Toyota Supra in motorsport

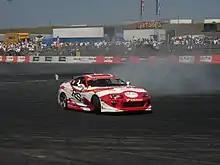
Max Orido drifting a RS-R Supra at NOPI Nationals 2005

The Supra HV-R is a hybrid race car based on the Super GT Supra jointly developed by Toyota and Toyota Team SARD. The four-wheel drive HV-R combines a 4.5 L V8 from its Super GT UZ-FE engine, a rear-axle-mounted electric motor, and two front in-wheel electric motors ( each) to generate over . The car weighs .